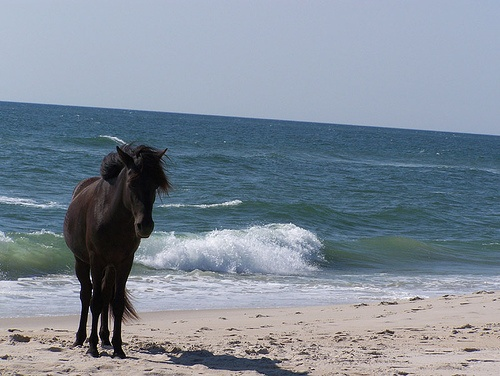
Horse standing on sandy beach of open ocean.
a horse at the beach during a sunny day
The horse is walking along the beach.
A brown horse standing on top of a sandy beach.
A horse stands on the coast of a beach as the tide rolls in